Self-propelled barge T-36

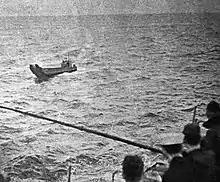
T-36 as seen from "USS Kearsarge"

Approximately 40 days into their journey the men spotted a passing ship, but attempts to attract its attention failed; in the following days, two more ships passed by without noticing them. Finally, around 3 p.m. (local time) on March 7, after drifting for 49 days, they were spotted by two S2Fs launched by in stormy waters off Wake Island, and consequently rescued.